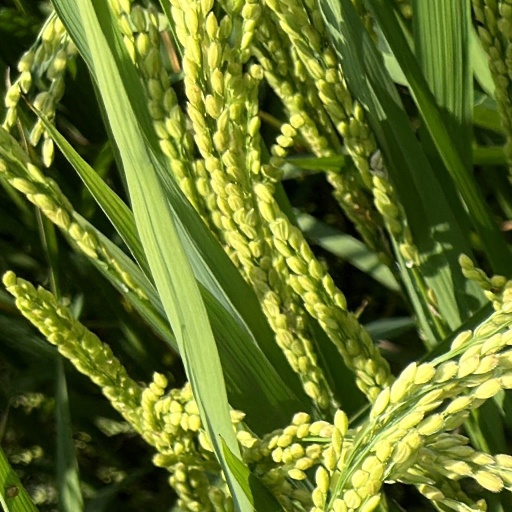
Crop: rice